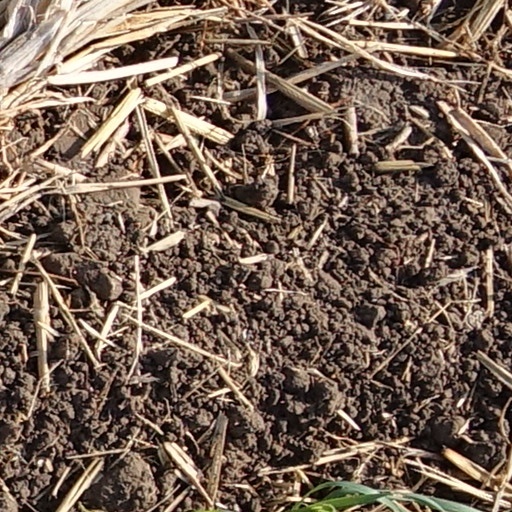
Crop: wheat